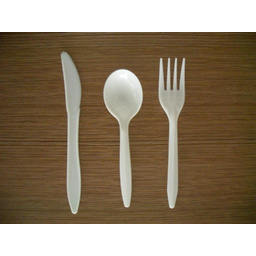
Label: plastic